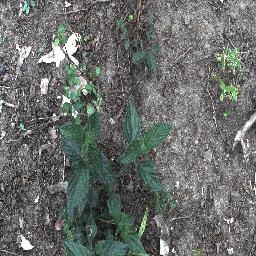
Label: lantana